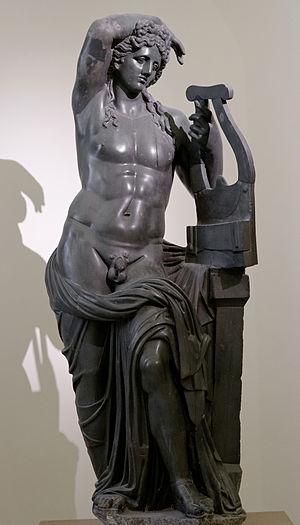
Statue d'Apollon citharède du type de l'Apollon de Cyrène. Copie romaine d'après un original grec de la période hellénistique tardive.